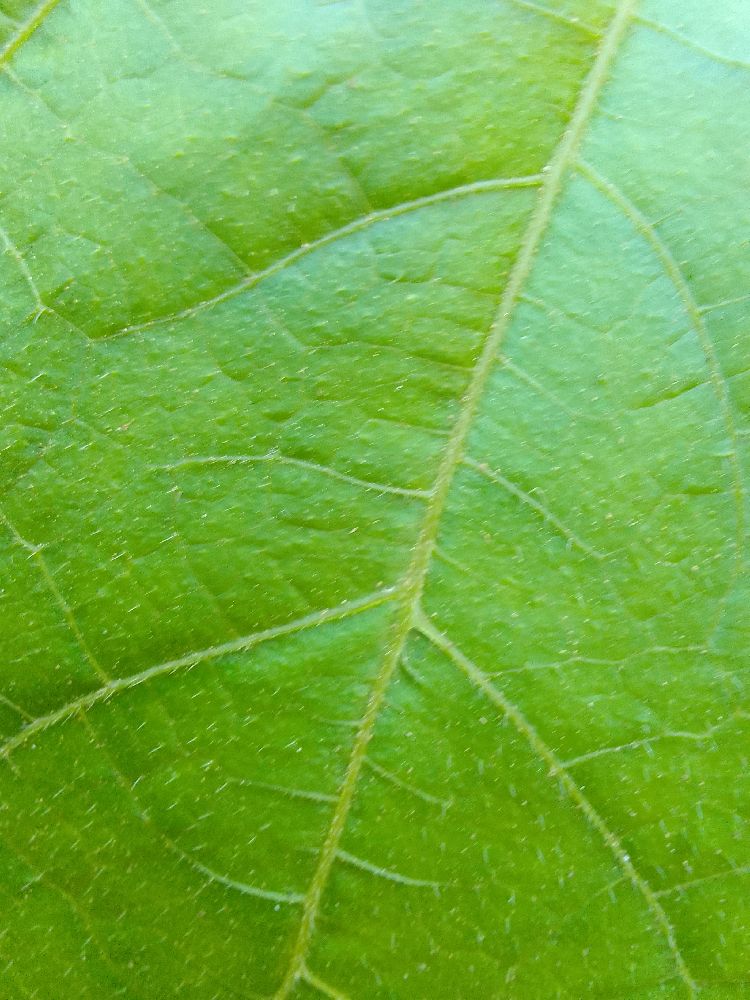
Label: healthy